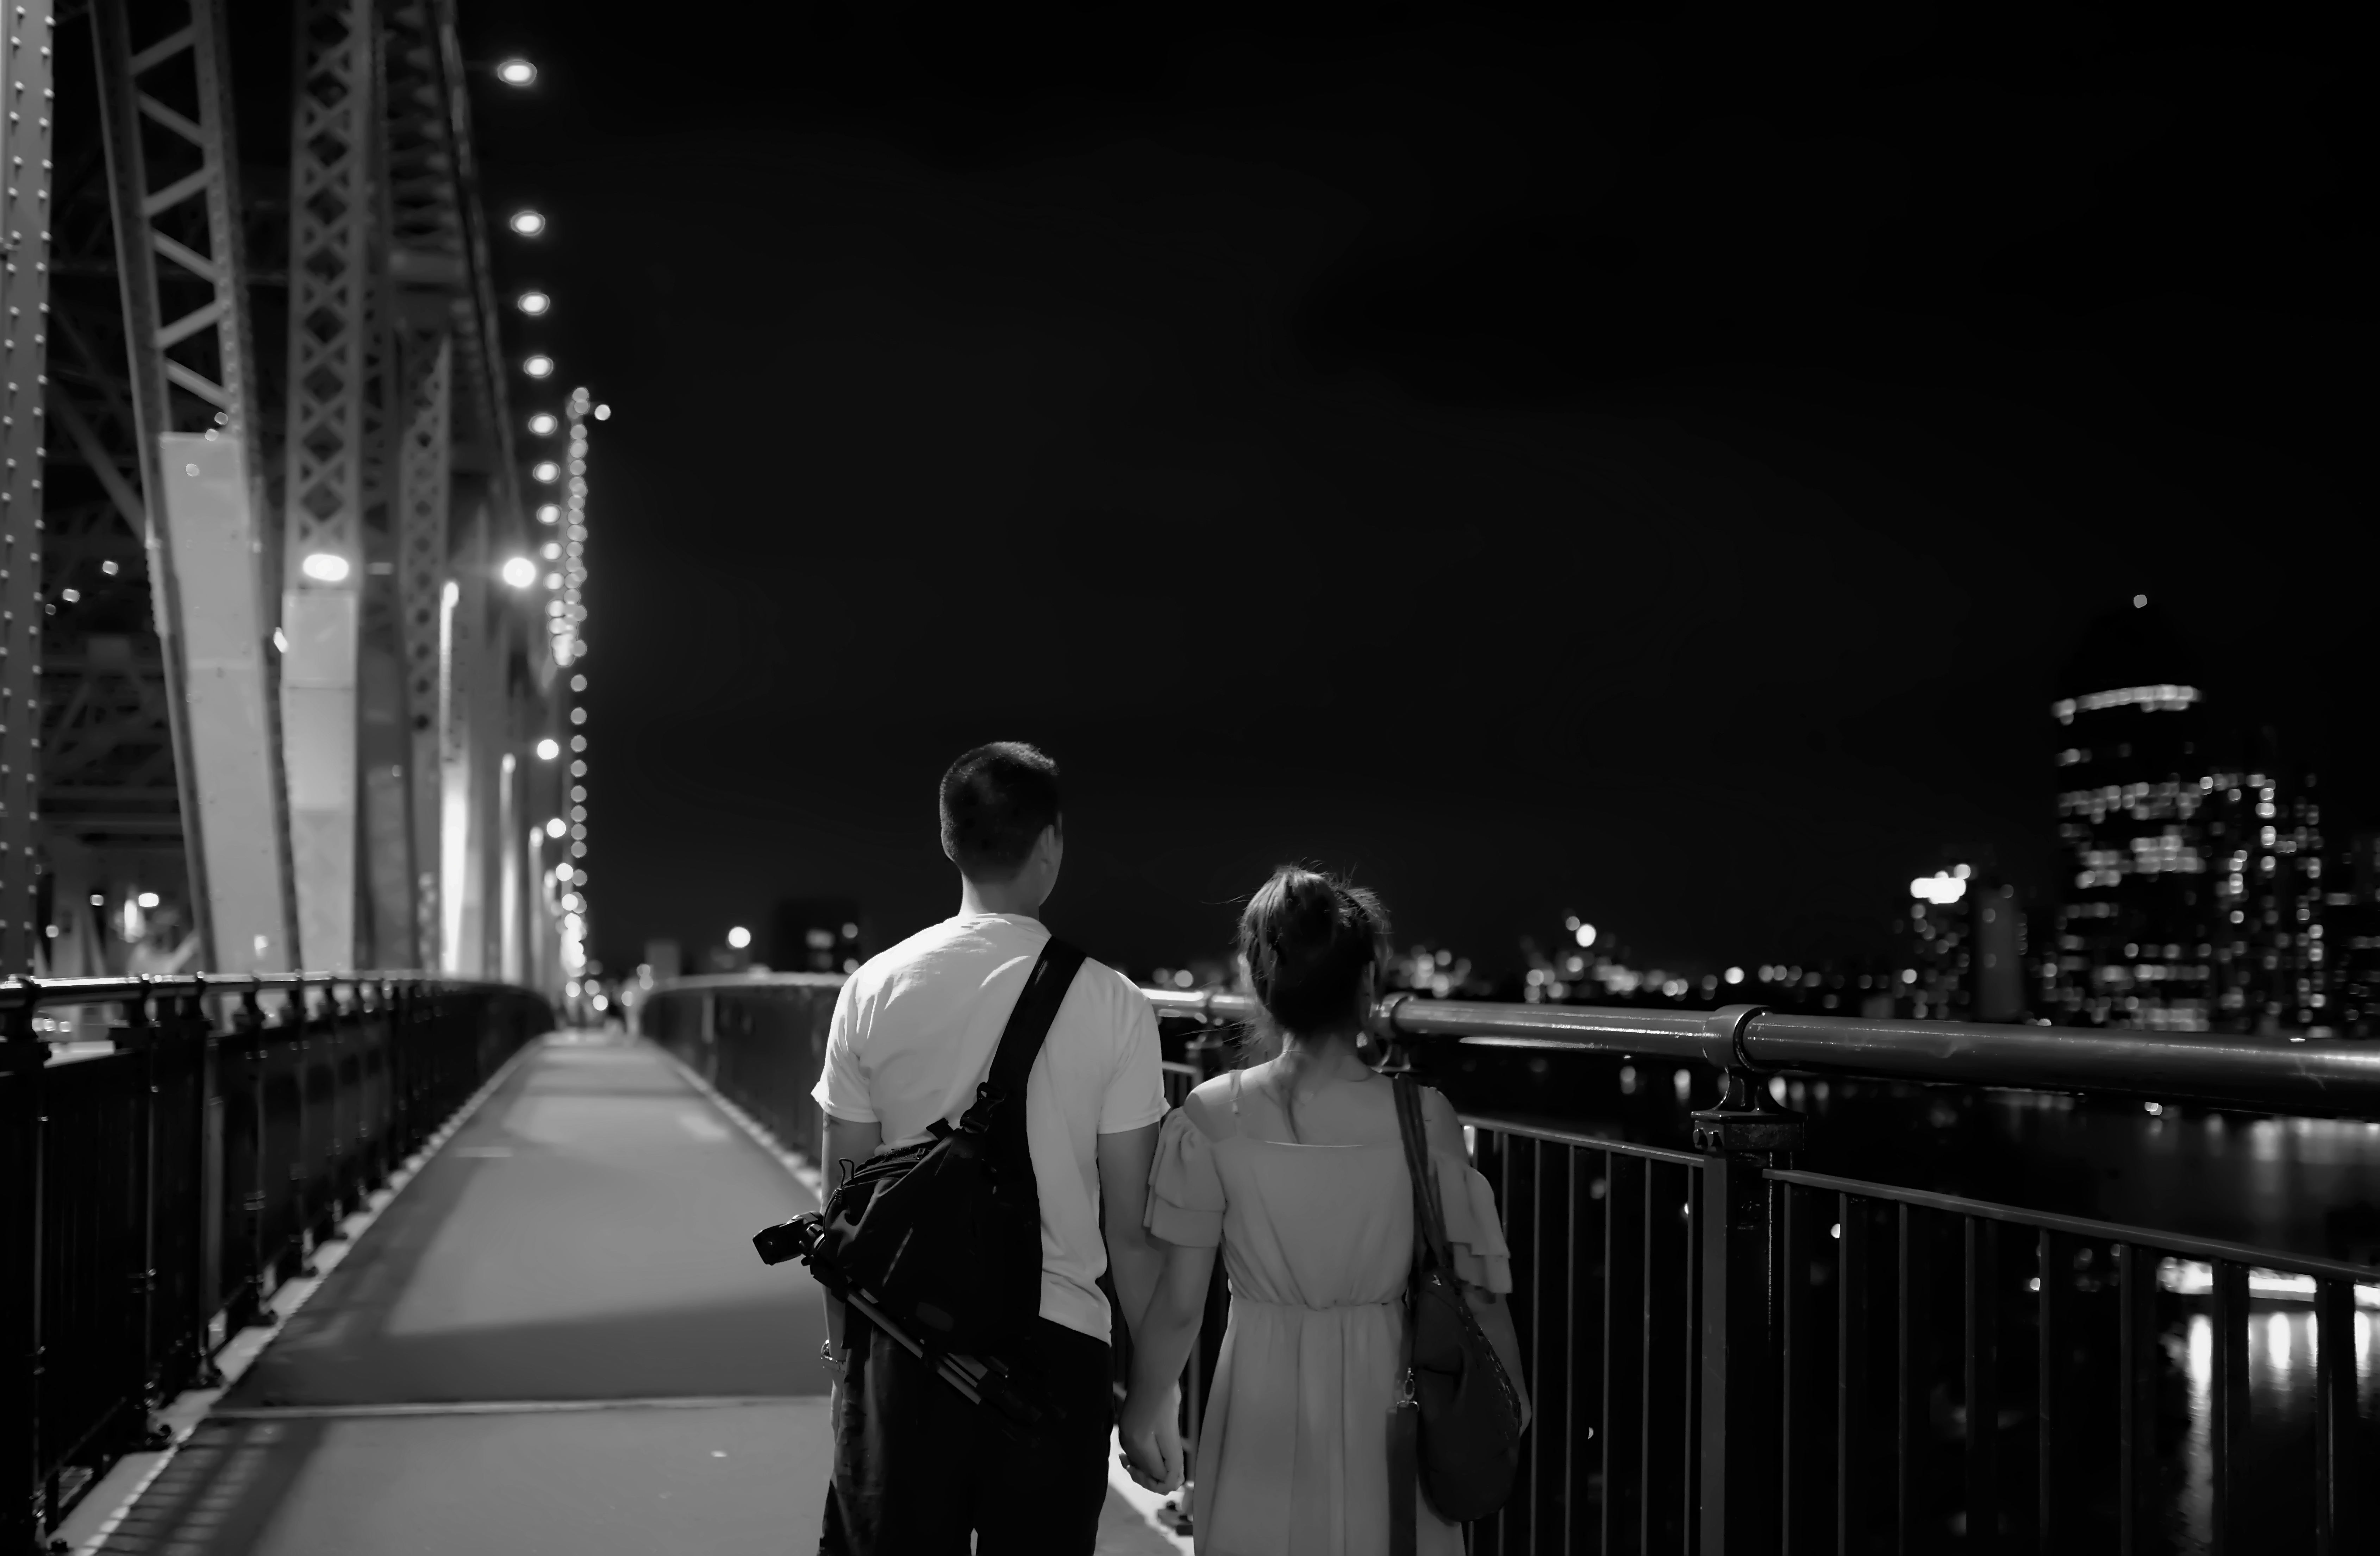
walking, light, black and white, white, bridge, night, sweet, city, couple, darkness, nikon, black, monochrome, australia, 35mm, sigma, low, story, d800, brisbane, monochrome photography, film noir